Jingyi Church

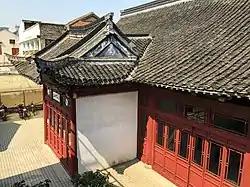

Jingyi Church (敬一堂), formerly known as Ever-Spring Hall (世春堂), and commonly referred to as The Old Catholic Church (老天主堂) or formerly The Church of the Savior in English, was the first Catholic Church in Shanghai, China, having been built in 1640 in the Ming Dynasty, located on current the grounds of the Fuyou Road No.1 Elementary School, in the Old City, Huangpu District, Shanghai. It currently is one of the oldest buildings still standing in Shanghai. The building was various a private Chinese residence, a Catholic church, a Taoist temple, and an elementary school throughout its history. The church had a thriving congregation of parishioners up until 1950s, when its religious activities were ceased after the Chinese Communist Revolution. Since then, its buildings had undergone many uses, including serving as an elementary school. The buildings are currently closed to visitors as they are under the threat of collapse.